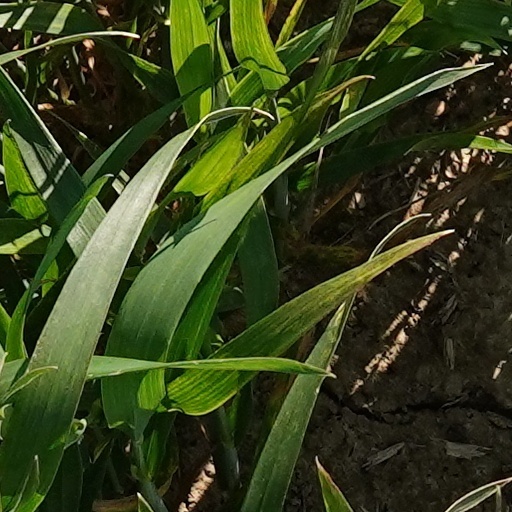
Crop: wheat